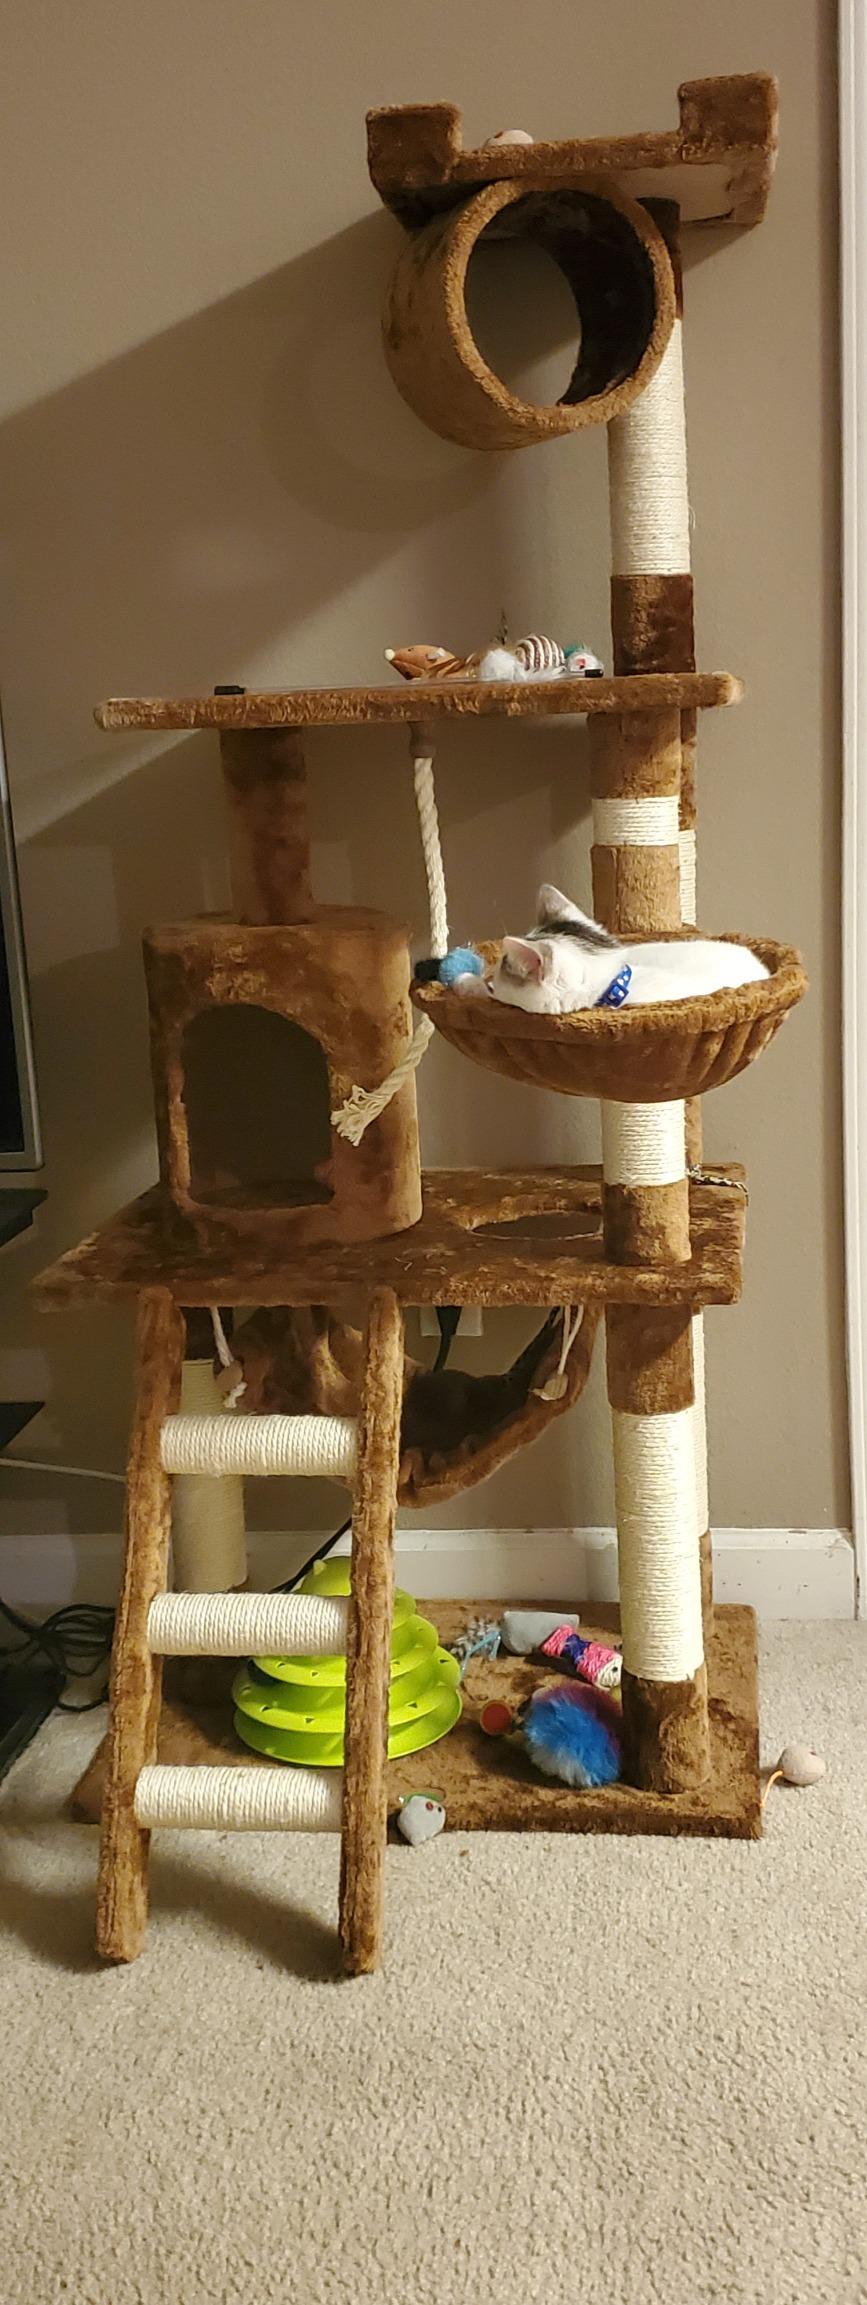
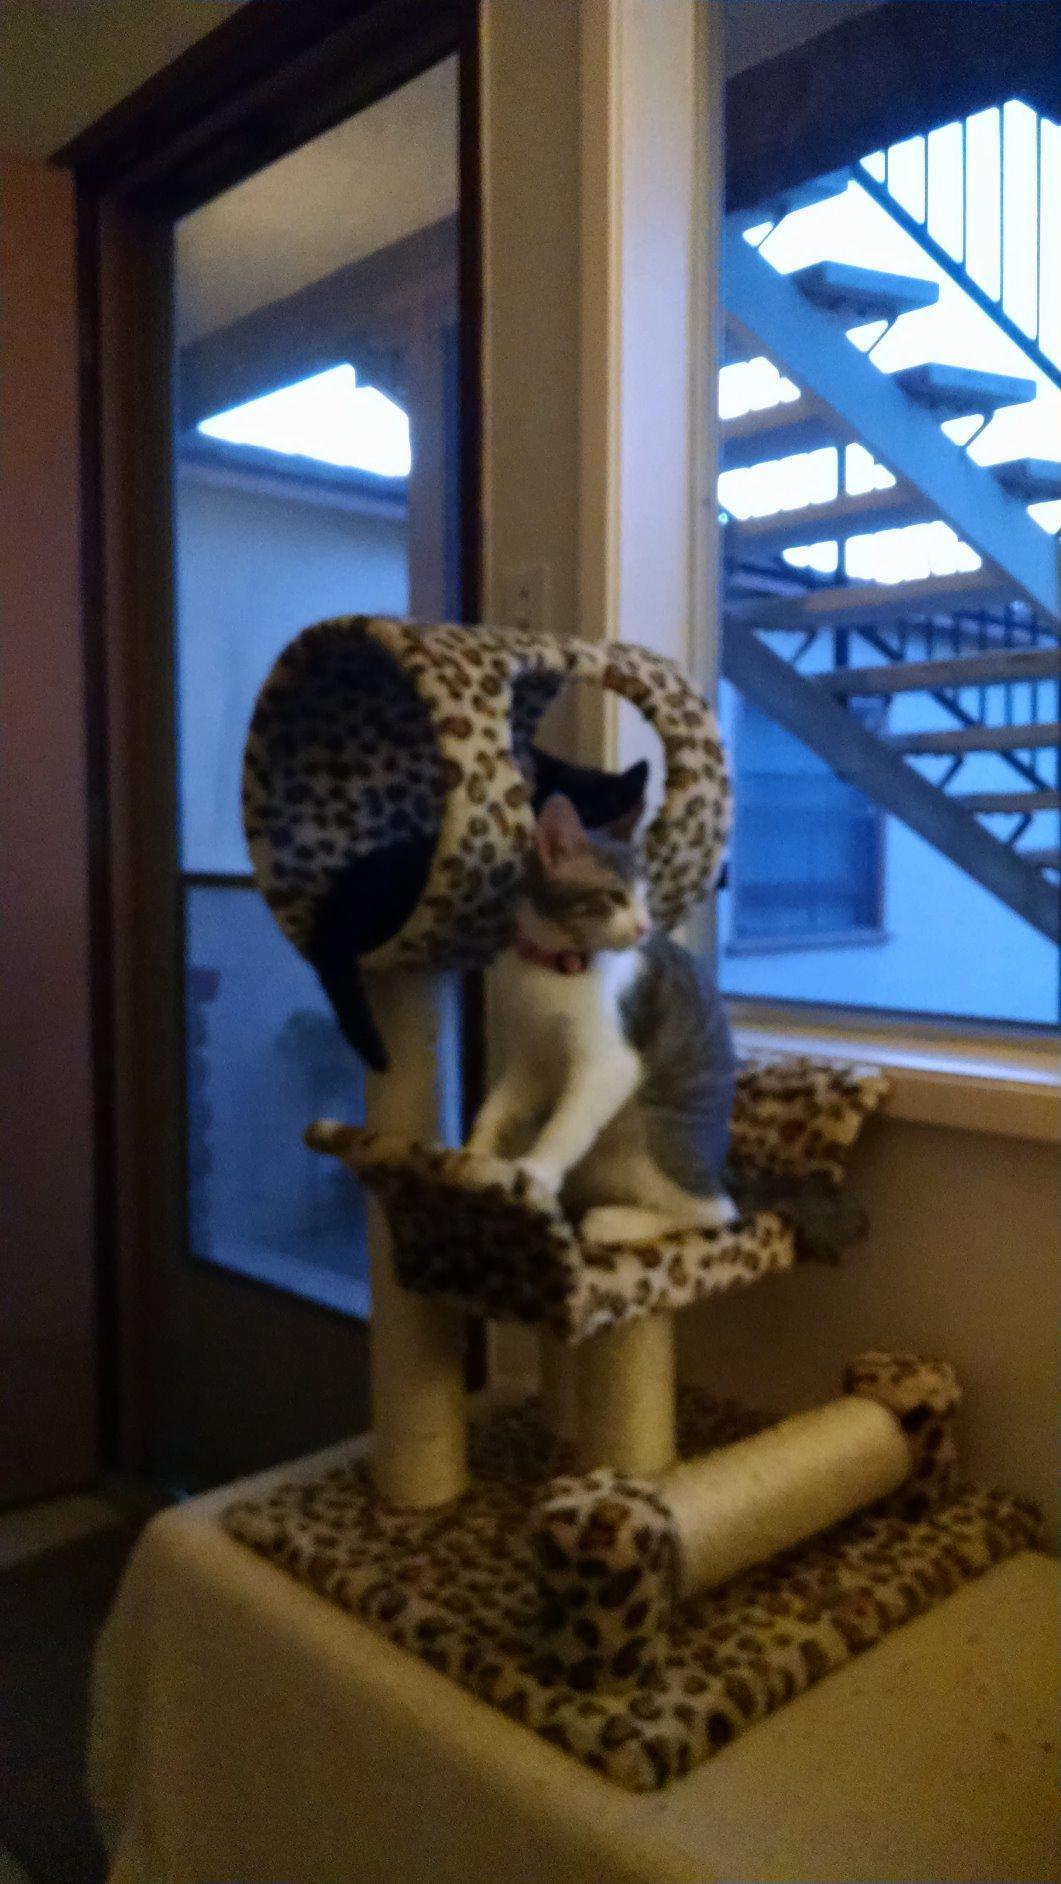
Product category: items_cat tree
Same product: no